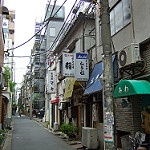
Label: street